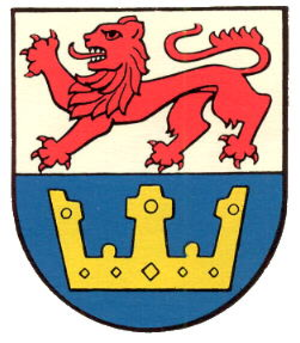
Amden est une commune suisse du canton de Saint-Gall, située dans la circonscription électorale de See-Gaster.